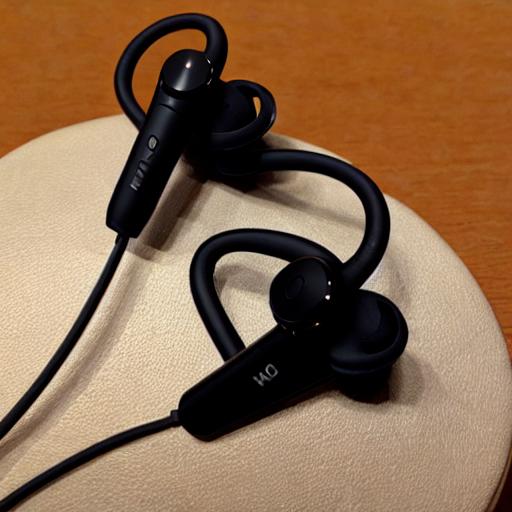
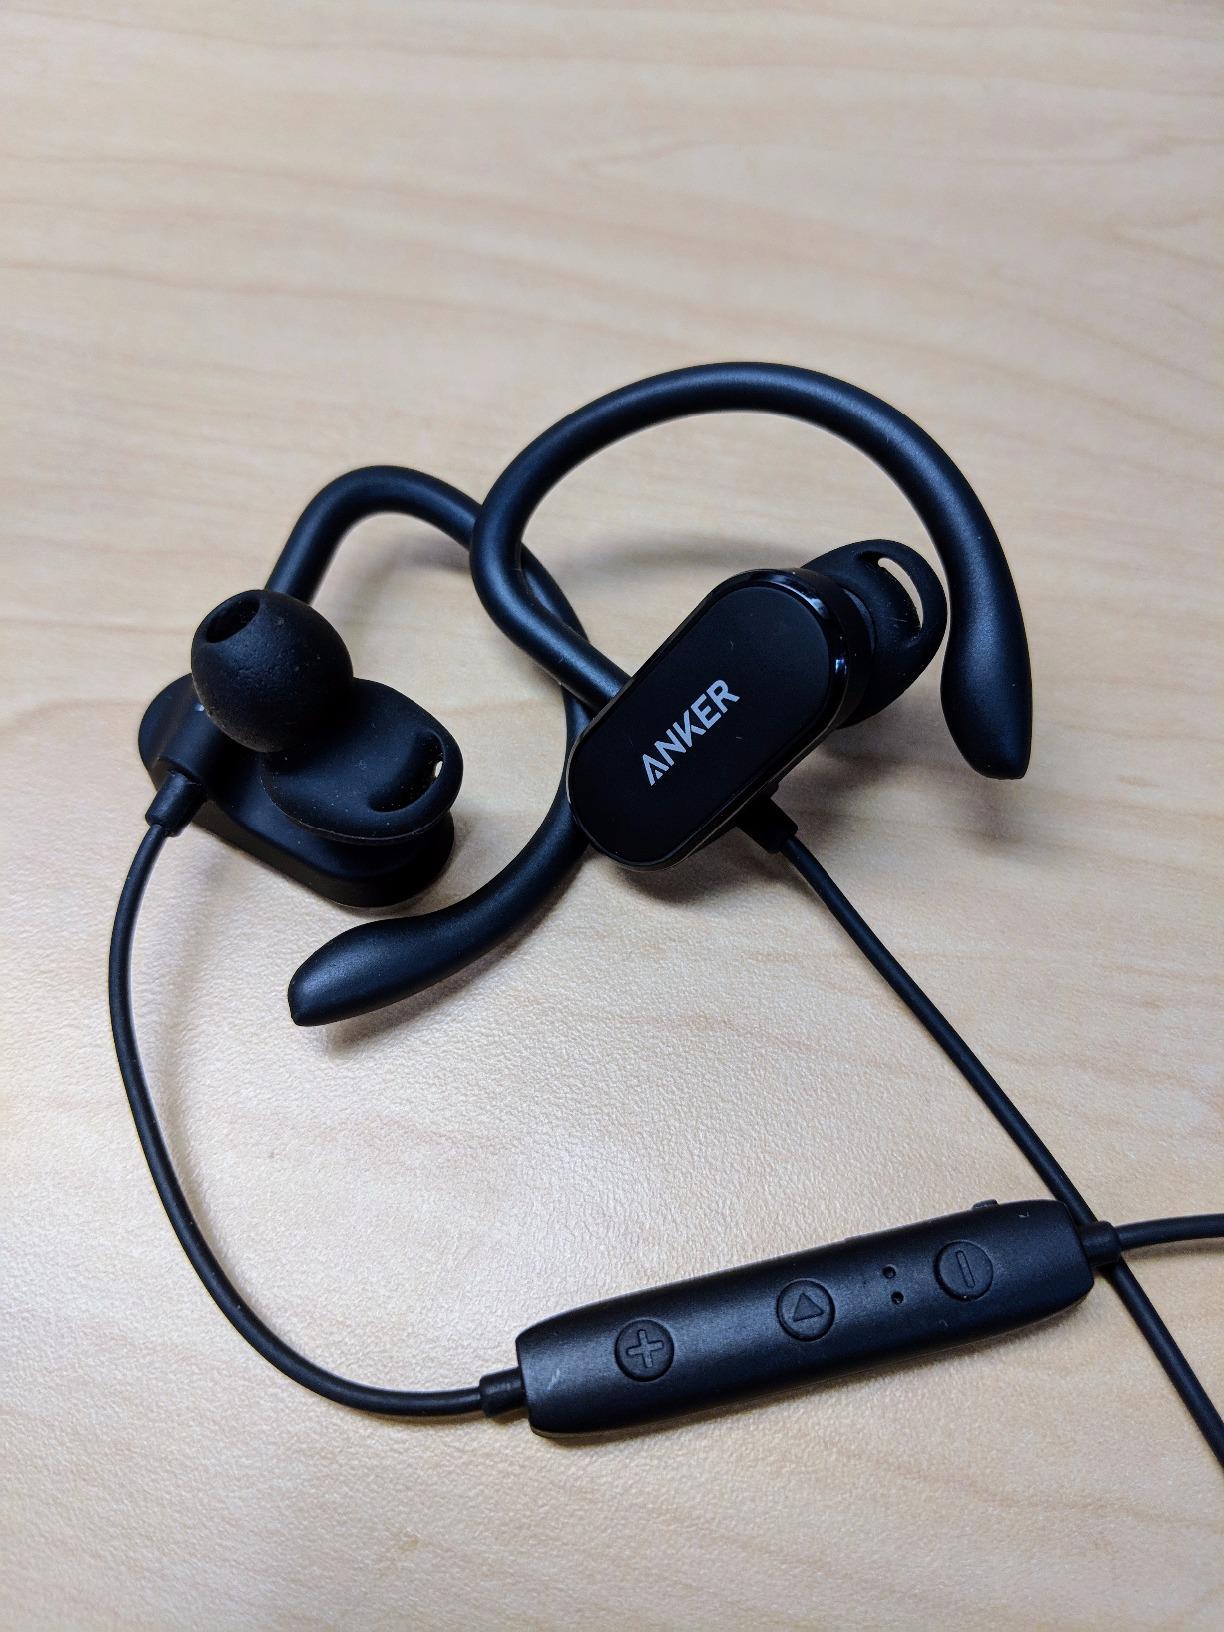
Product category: headphones
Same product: no